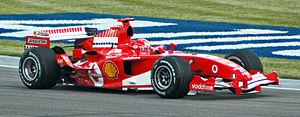
Jean Todt, né le 25 février 1946 à Pierrefort, est un ancien copilote de rallye français, devenu d'abord Directeur de Peugeot Talbot Sport en 1981, puis directeur de l'écurie de Formule 1 Scuderia Ferrari en 1993, avant d'être nommé directeur et administrateur de Ferrari de 2004 à 2008. Il est depuis le 23 octobre 2009 président de la Fédération internationale de l'automobile.
Le Championnat du monde de Formule 1 2005, qui compte 19 Grands Prix, est remporté par Fernando Alonso et par son écurie Renault.
Le Grand Prix des États-Unis de Formule 1 2005 a eu lieu sur l'Indianapolis Motor Speedway le 19 juin.
La Formule 1, communément abrégée en F1, est une discipline de sport automobile considérée comme la catégorie reine de ce sport. Elle a pris au fil des ans une dimension mondiale et elle est, avec les Jeux olympiques et la Coupe du monde de football, l'un des événements sportifs les plus médiatisés.
La Ferrari F2005 est la monoplace de Formule 1 engagée par la Scuderia Ferrari en Championnat du monde de Formule 1 2005, avec à son volant Michael Schumacher et Rubens Barrichello. L'Italien Luca Badoer et l'Espagnol Marc Gené sont les pilotes d'essais. Elle est présentée à Maranello le 25 février 2005.
Michael Schumacher, né le 3 janvier 1969 à Hürth-Hermülheim, près de Cologne en Allemagne, est un pilote automobile allemand, surnommé « Schumi » par ses fans ou parfois par les journalistes. Avec sept titres de champion du monde de Formule 1, 91 victoires en Grand Prix de Formule 1 et 68 pole positions, il possède le plus beau palmarès de ce sport. Michael Schumacher a détenu la plupart des records de la Formule 1 à l'exception des records de précocité, mais Lewis Hamilton se les approprie progressivement.